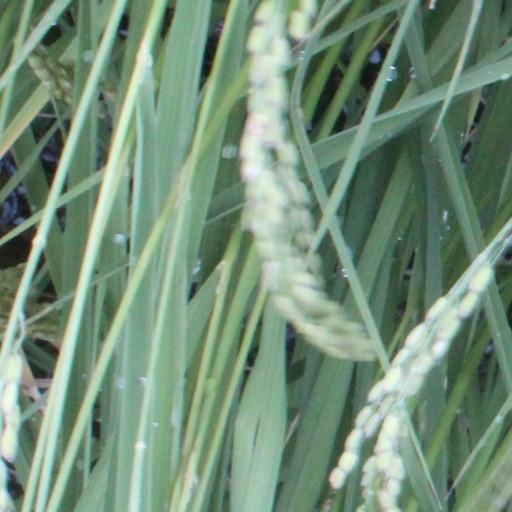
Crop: rice